Saddleback toad

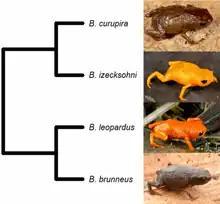
Phylogenetic relationship of four pumpkin toadlet species showing that colours alone are not a good indicator of relatedness

Within "Brachycephalus", there are two rather distinctive groups: the typical members are the pumpkin toadlets, while the remaining four species are the flea frogs or flea toads ("B. didactylus", "B. hermogenesi", "B. pulex" and "B. sulfuratus"). Until 2002, the latter group, which is relatively widespread, was regarded as a separate genus, "Psyllophryne", but it is now considered a synonym of "Brachycephalus". The pumpkin toadlets, which largely are restricted to highlands and foothills, can be further divided into two subgroups: the southern "B. pernix" subgroup (Paraná and Santa Catarina) and the northern "B. ephippium" subgroup (São Paulo and north). Among the pumpkin toadlets, colours alone are not a good indicator of phylogenetic relationships. For example, the brown "B. curupira" is closely related to the golden "B. izecksohni" and the brown "B. brunneus" is closely related to the golden "B. leopardus", but these species pairs are more distant from each other.